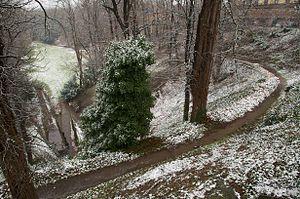
Le fossé aux Cerfs, ou Jelení příkop en tchèque, est un ravin de Prague, en Tchéquie. Il sépare le château de Prague, au sud, du jardin royal du Château de Prague, au nord. Il est franchi par le pont Poudrier.